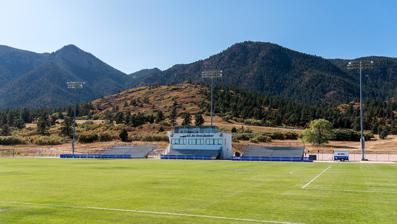
Building: Cadet Soccer Stadium
Country: United States of America
Year built: 1995
Soccer stadium at the United States Air Force Academy Cadet Soccer Stadium Cadet Soccer Stadium Location in Colorado Show map of Colorado Cadet Soccer Stadium Location in the United States Show map of the United States Location Colorado Springs , Colorado Coordinates 39°0′52″N 104°53′34″W / 39.01444°N 104.89278°W / 39.01444; -104.89278 Owner United States Air Force Academy Capacity 3,000 (2,000 seated) Surface Kentucky Bluegrass Construction Broke ground May 1995 Opened August 29, 1995 Expanded 1998 (expanded and upgraded) 2003 (installed permanent lights) Tenants Air Force Falcons men's soccer ( NCAA ) (1995–present) Air Force Falcons women's soccer ( NCAA ) (1995–present) Cadet Soccer Stadium is a soccer-specific stadium in Colorado Springs, Colorado , on the grounds of the United States Air Force Academy . It is home to the Air Force Falcons men's and women's soccer teams. History The stadium was built in 1995 with a capacity of 1,000. In 1998, it was upgraded and expanded to a capacity of 2,000 in order to host NCAA tournament games. In 2003, permanent lights were added to the stadium. Important Matches Date Opponent Score Note September 3, 1995 Regis (W) 0-2 First women's game November 22, 1997 Creighton 2-3 2OT NCAA Tournament First Round November 15, 2018 Central Arkansas 4-0 NCAA Tournament First Round References